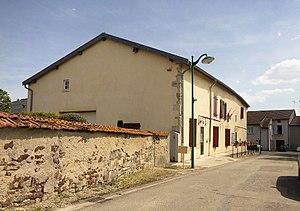
La mairie de Morelmaison
Morelmaison est une commune française située dans le département des Vosges dans le canton de Châtenois en région Grand Est.